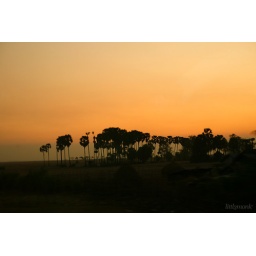
Coconut tree in rice field